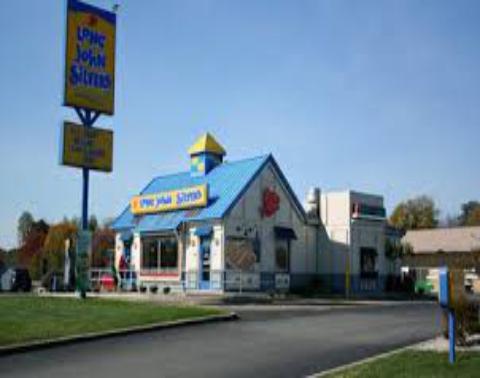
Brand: Long John Silver's
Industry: Food